Hungarian conquest of the Carpathian Basin

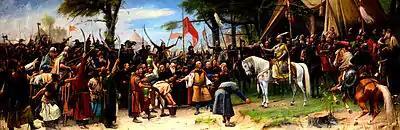
Hungarian conquest (of the Carpathian Basin) – painting by Mihály Munkácsy

The Hungarian conquest of the Carpathian Basin, also known as the Hungarian conquest or the Hungarian land-taking, was a series of historical events ending with the settlement of the Hungarians in Central Europe in the late 9th and early 10th century. Before the arrival of the Hungarians, three early medieval powers, the First Bulgarian Empire, East Francia, and Moravia, had fought each other for control of the Carpathian Basin. They occasionally hired Hungarian horsemen as soldiers. Therefore, the Hungarians who dwelt on the Pontic-Caspian Steppe east of the Carpathian Mountains were familiar with what would become their homeland when their conquest started.